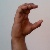
The image shows a hand gesture representing the letter 'C' in Indian Sign Language.